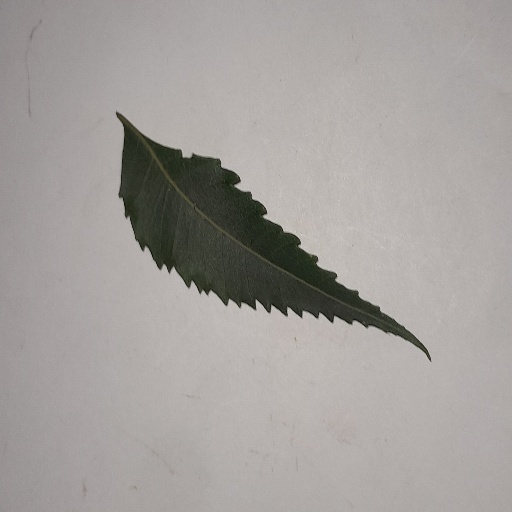
Species: Neem
Leaf condition: Healthy Leaf